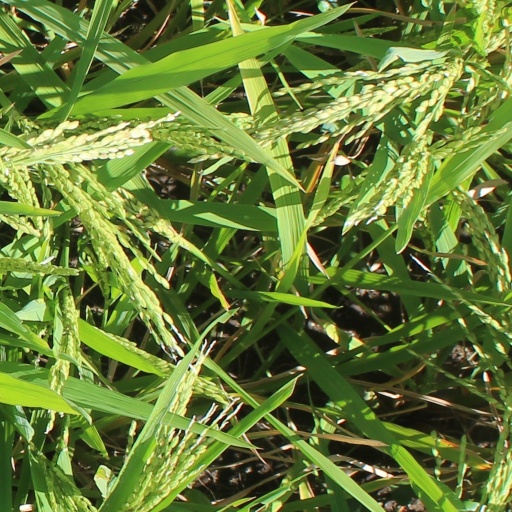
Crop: rice